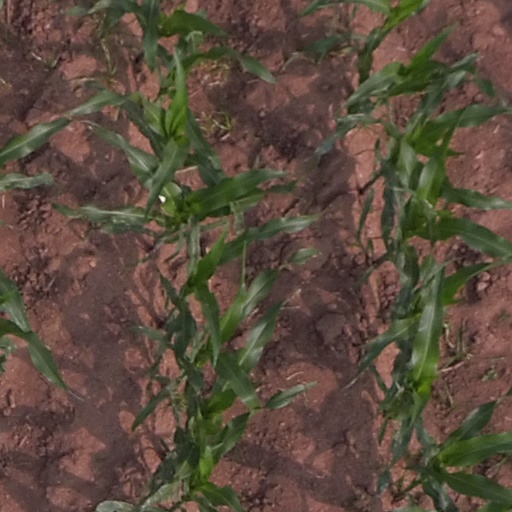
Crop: maize; corn